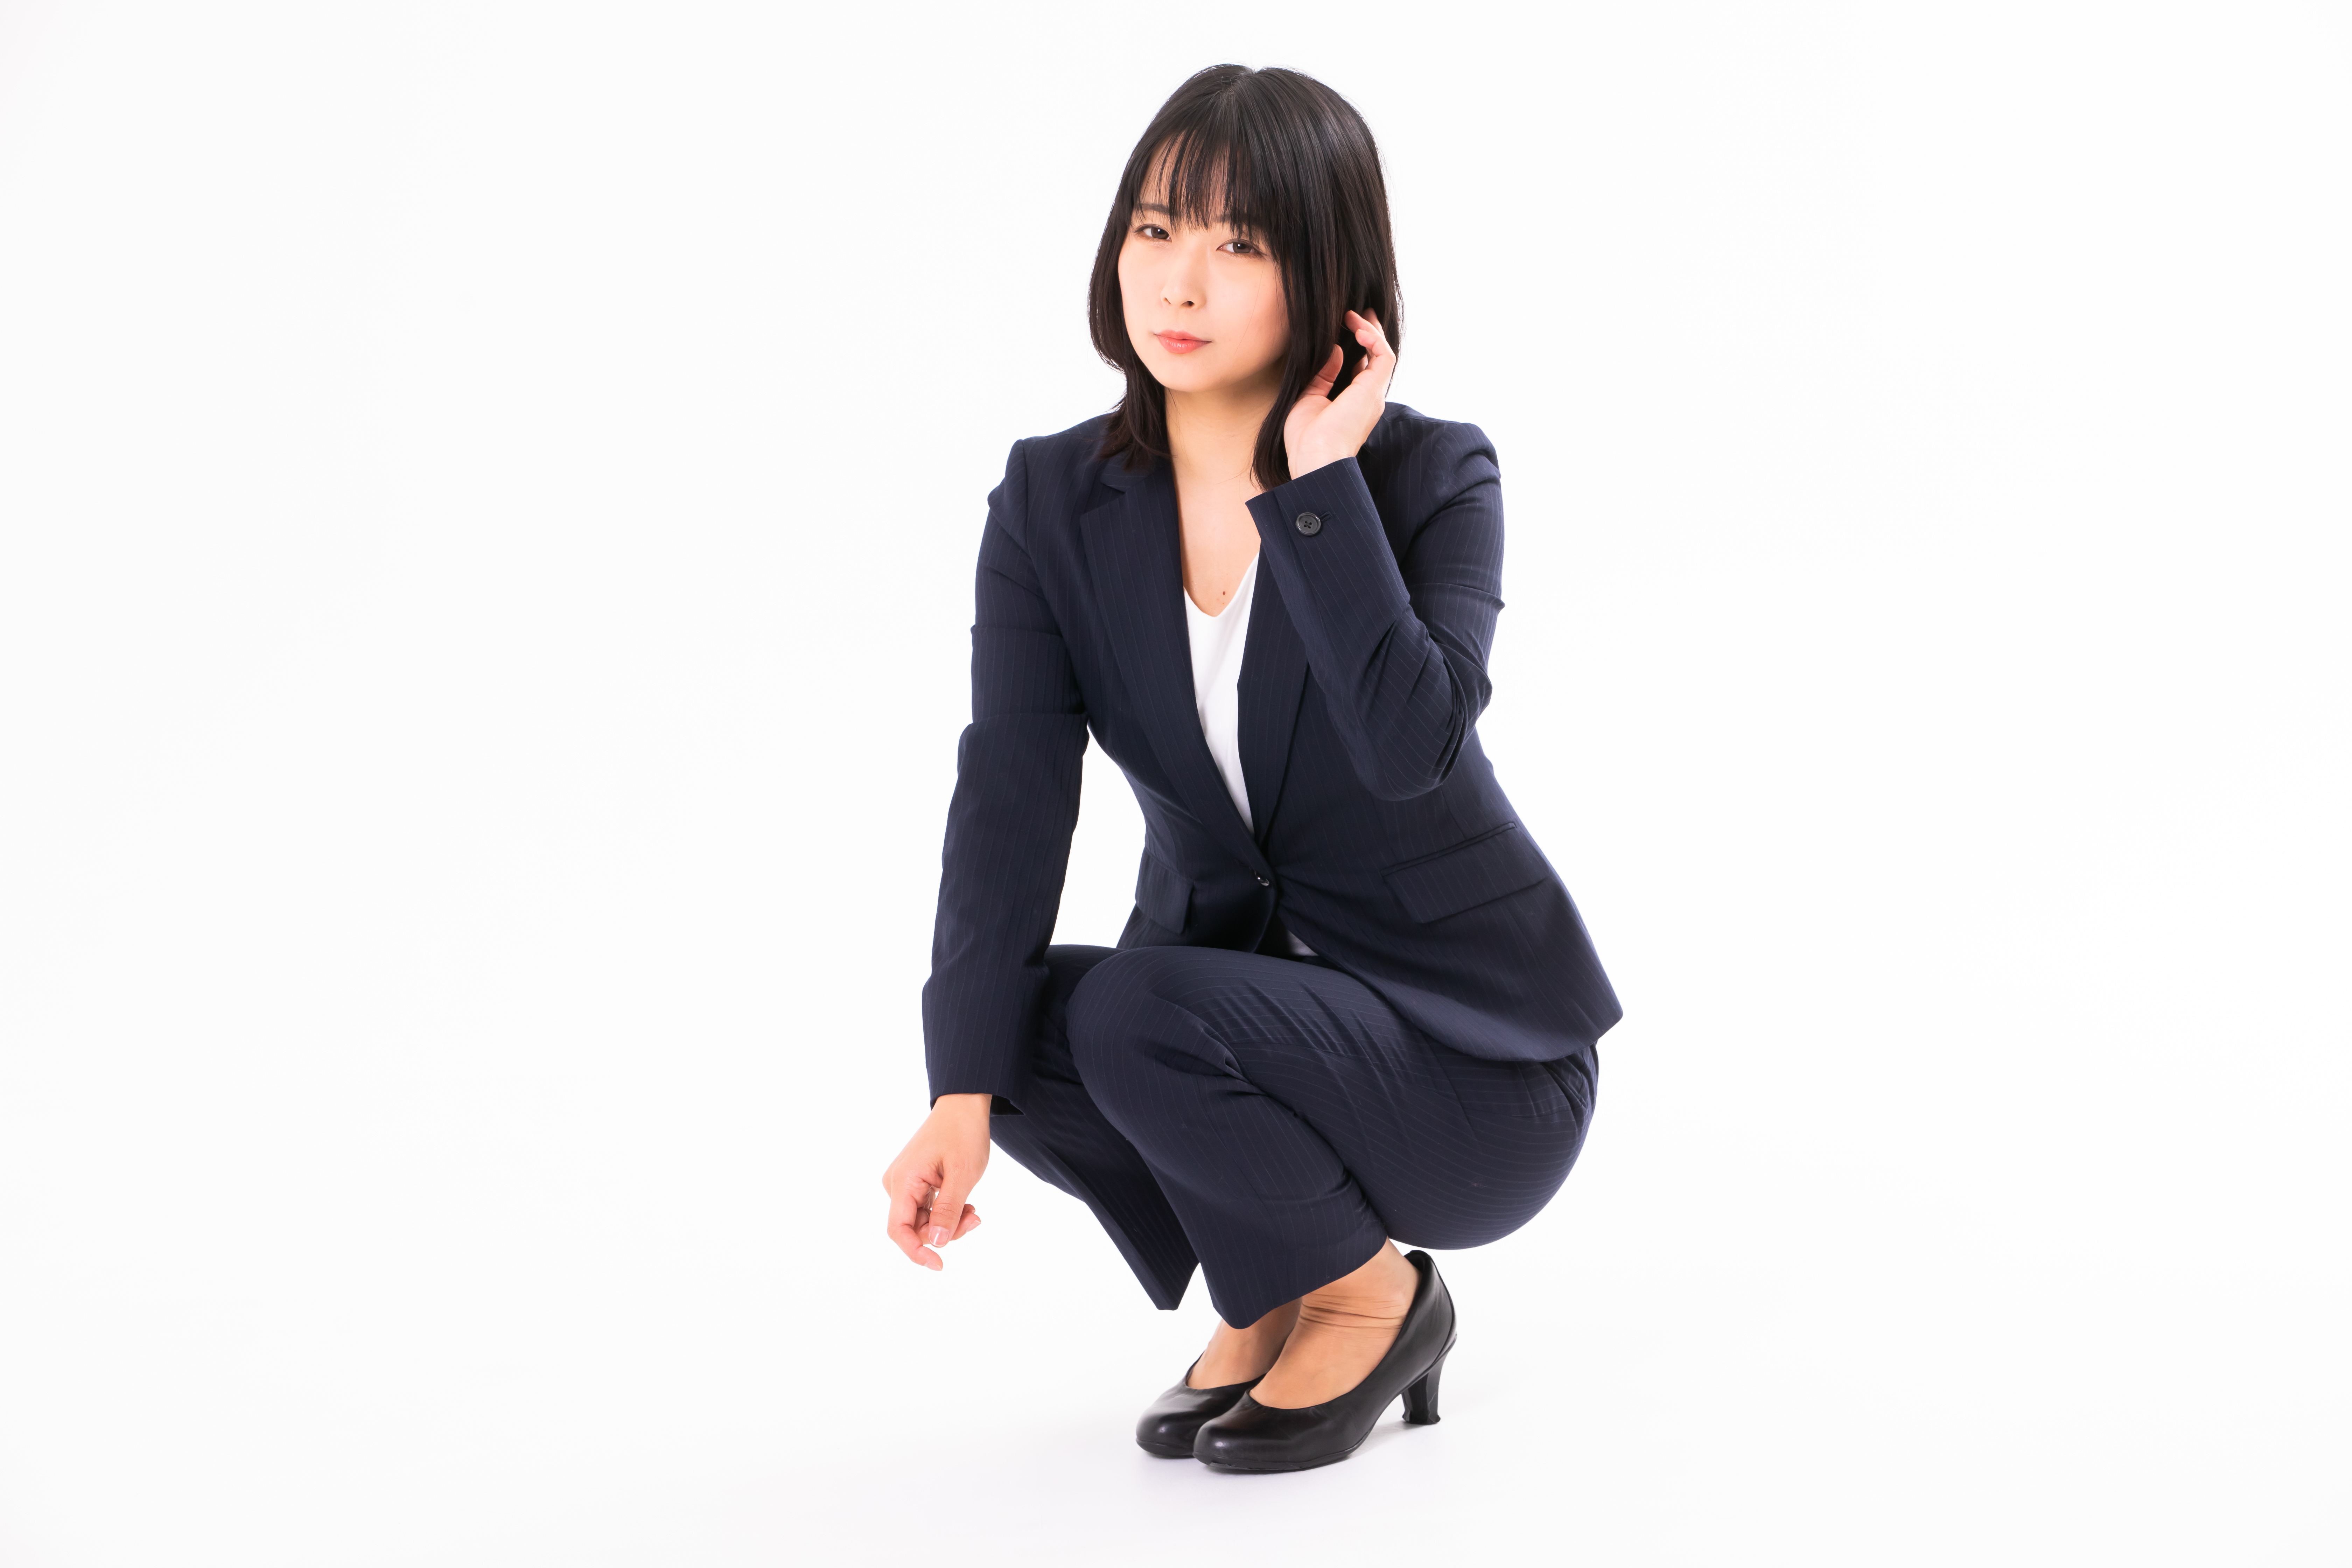
woman, clothing, sitting, standing, outerwear, suit, leg, formal wear, blazer, footwear, black hair, thigh, sleeve, fashion model, neck, businessperson, top, jacket, shoe, trousers